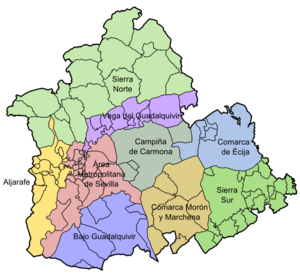
La province de Séville, en Andalousie est divisée en neuf comarques administratives. Ce sont :